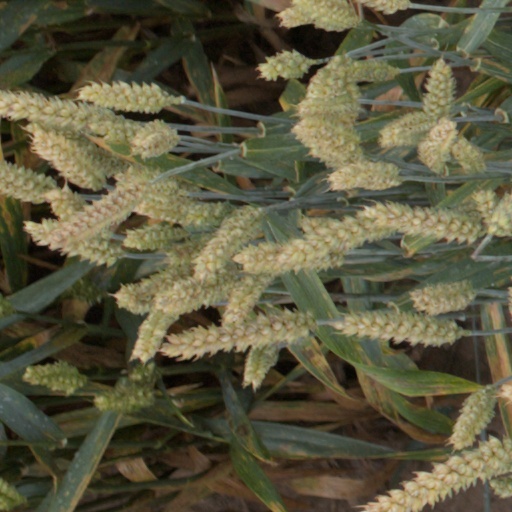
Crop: wheat